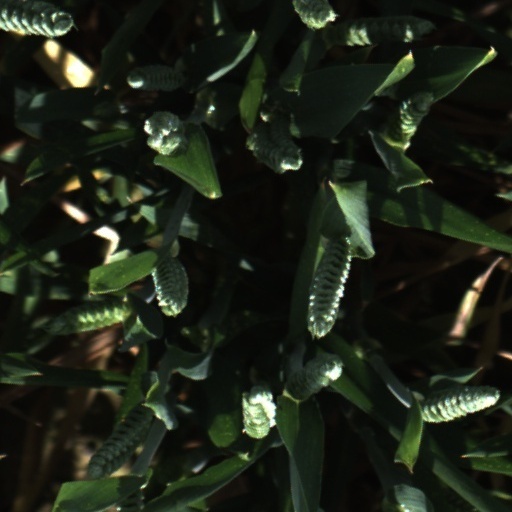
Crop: wheat